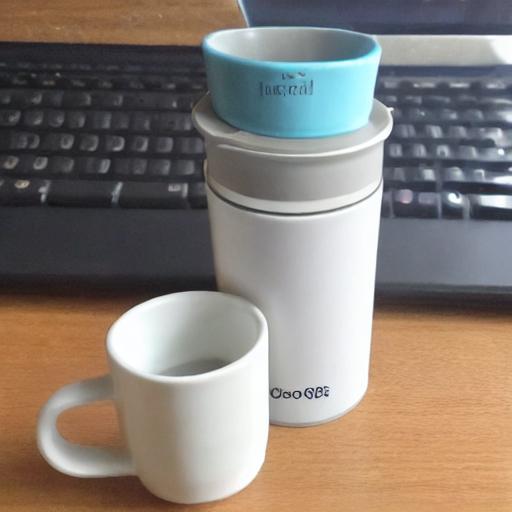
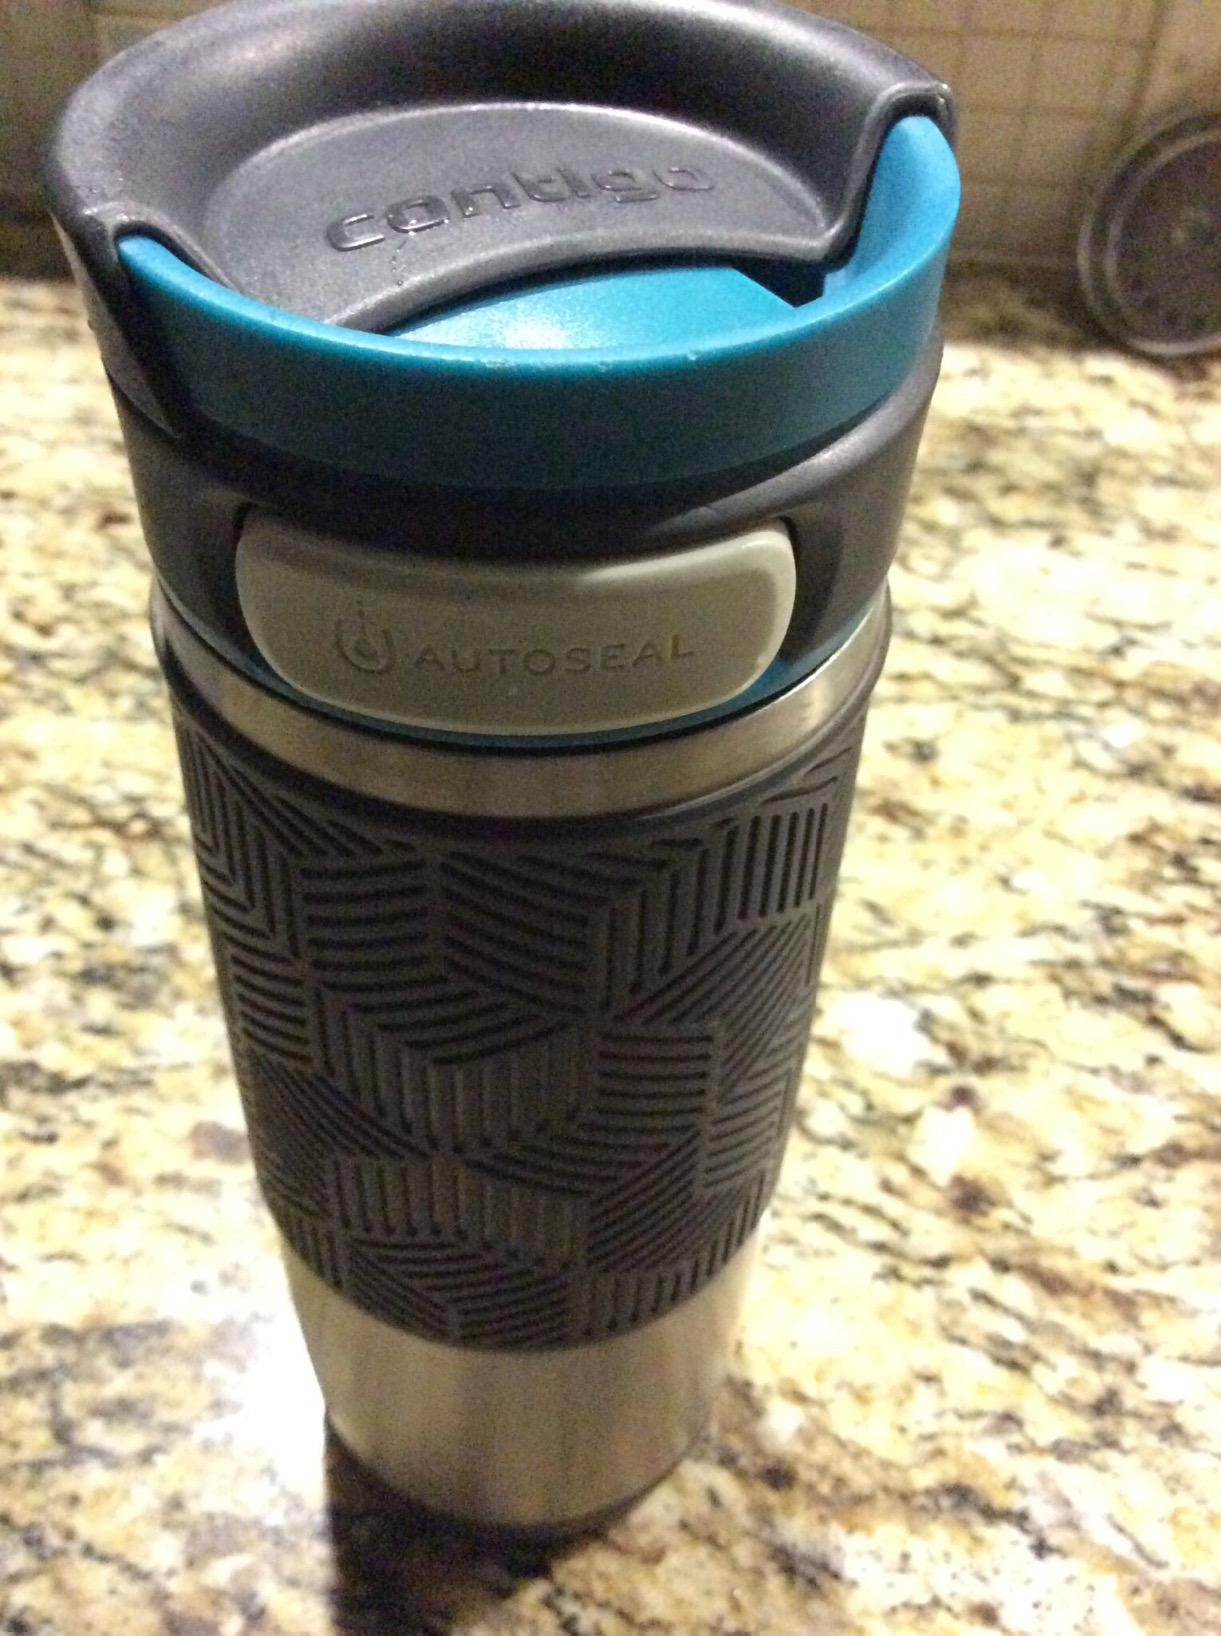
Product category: items_mug
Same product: no